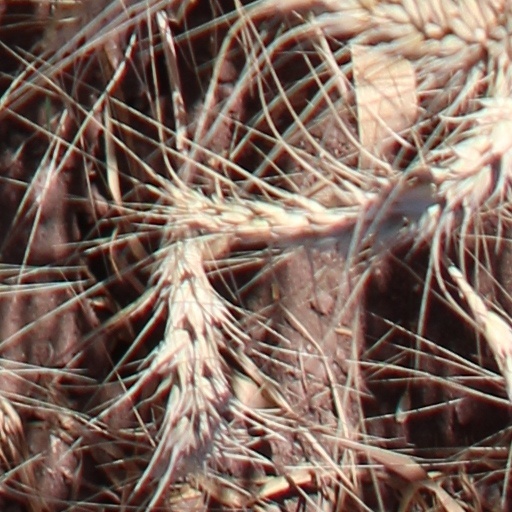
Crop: wheat